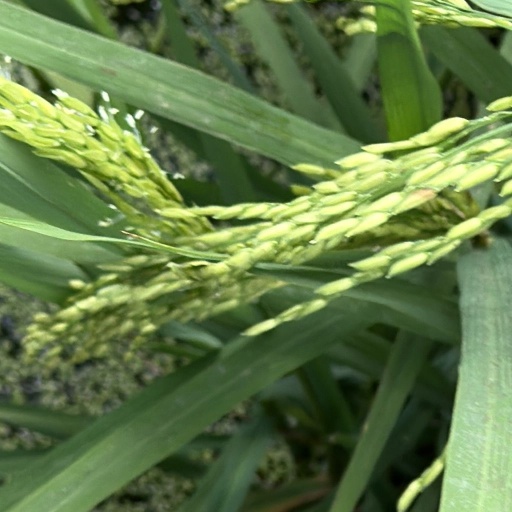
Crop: rice